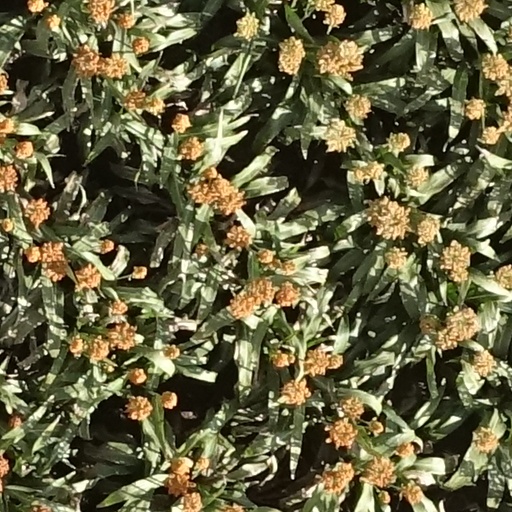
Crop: sorghum